Kashmiri cuisine

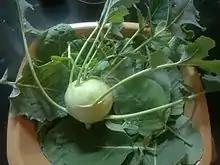
Monje Haakh (kohlrabi).

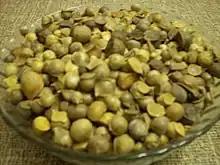
Kashmiri garlic

"Spring Water", of Kokar Nag was said to appease hunger and renew appetite. A fountain in the neighbourhood of Achh Bal was scarcely equalled for its coldness, limpidity and refreshing qualities. Malakhnag in Anantnag was cherished for its mineral-rich waters.